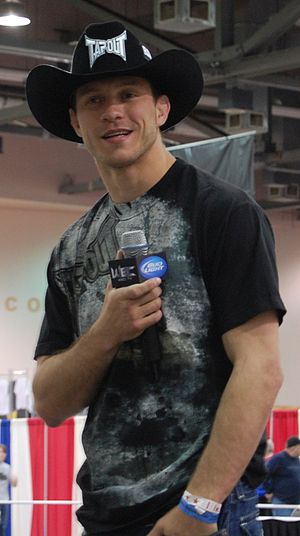
Donald Cerrone
Cerrone i 2011
Donald Anthony Cerrone er en amerikansk MMA-udøver som siden 2011 har konkurrencet i organisationen Ultimate Fighting Championship. Han konkurrer i weltervægtdivision hvor han er rangeret som #11 på de officielle UFC welterweight-rangeringer. Cerrone er lige med Georges St-Pierre og Michael Bisping for fleste sejre i UFC's historie med 20 og lige i forhold til fleste stoppede kampe i UFC's historie med Anderson Silva og Vitor Belfort med 14.